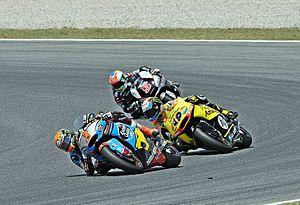
Johann Zarco, né le 16 juillet 1990 à Cannes, est un pilote de vitesse moto français, double champion du monde de Moto2 en 2015 et 2016.